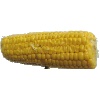
Label: Corn 1